Frederick J. Jackson

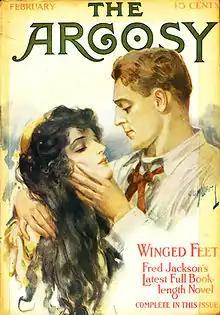
Jackson published scores of stories in magazines; "Winged Feet" appeared in "The Argosy" in 1914.

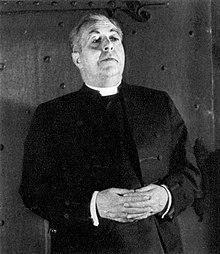
Walter Connolly as the Bishop of Broadminster in the Broadway production of "The Bishop Misbehaves" (1935)

Frederick J. Jackson was born in Pittsburgh, Pennsylvania on September 21, 1886. He was educated at Washington & Jefferson College in Washington, Pennsylvania. He began his career as a writer in 1905 working for the American magazine publisher Frank Munsey with whom he was under contract for many years.